Eßweiler

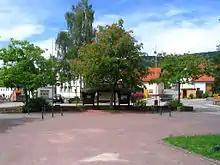
The village square

In 1924, the "bürgerlicher Sportverein Eßweiler" (“Eßweiler Civic Sport Club”) was founded. In 1928, a gymnastic department and a girls’ squad were added, and thus arose today's name, "Turn- und Sportverein Eßweiler" (“Eßweiler Gymnastic and Sport Club”). After the Second World War, the club was newly founded as a football club, although at first, owing to a lack of players, an association had to be formed with Rothselberg and Kreimbach-Kaulbach. Beginning in 1949, there were enough players for Eßweiler to field its own team. In 1957, the team rose to the Kusel B Class. In the 1960s, the lack of new blood became noticeable. The team rallied, however, and since 1968, there has been a playing association with Rothselberg. Since 1988, the association, SG Eßweiler-Rothselberg, has been playing once again in the Kusel B Class or Kreisliga.